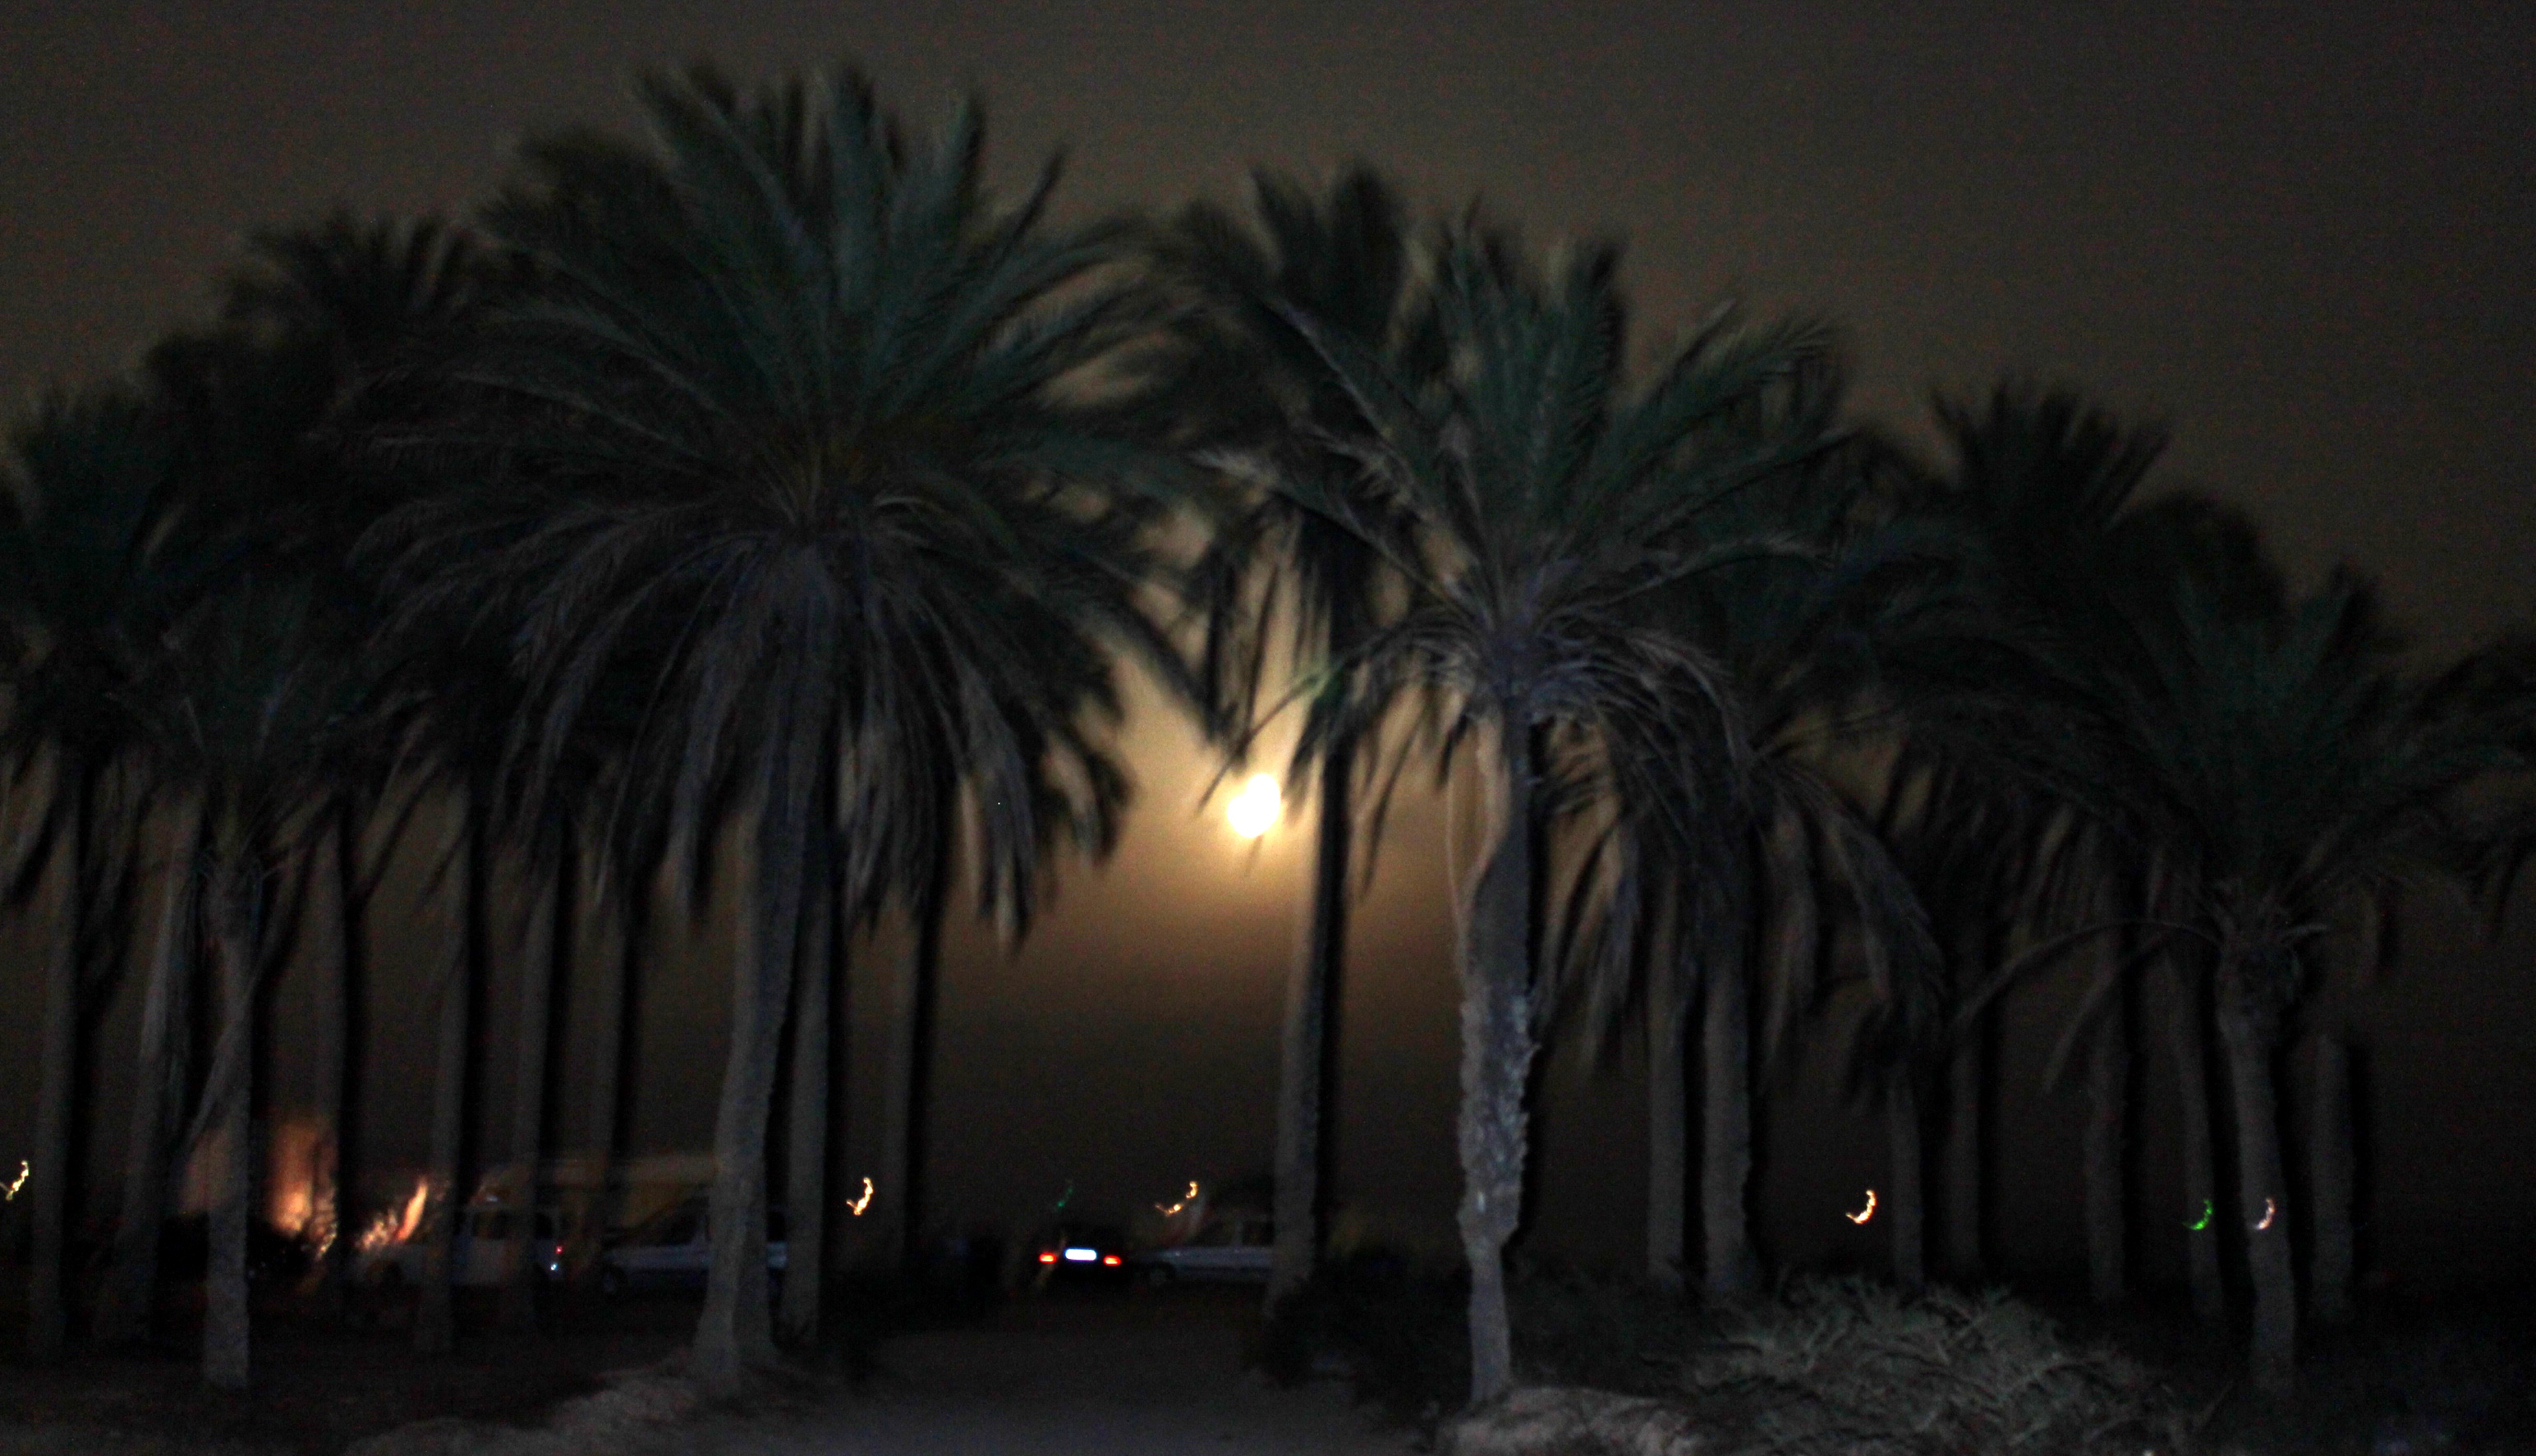
beach, tree, silhouette, light, blur, plant, night, sunlight, morning, dark, dusk, evening, palm, weather, contrast, darkness, lighting, trees, exposure, spain, shot, dailyshoot, 365, anawesomeshot, torrevieja, shitter, spped, woody plant, arecales, palm family, landscape lighting